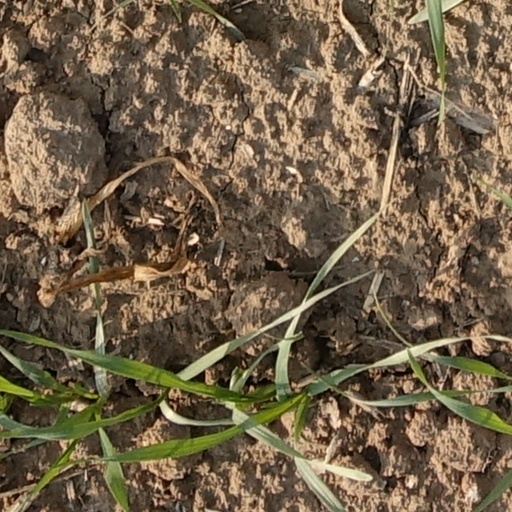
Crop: wheat